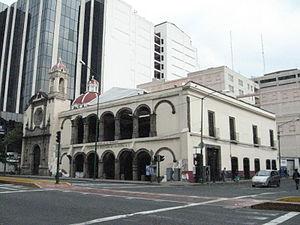
La Charrería est un jeu sportif proche du rodéo développé au Mexique basé sur les pratiques laborieuses des charros. Ce rodéo fut développé après la Révolution mexicaine quand les traditions des charros disparaissaient lentement. Une charrería comprend neuf épreuves pour les hommes et une pour les femmes. Dans les années 1970, il est importé aux États-Unis mais rencontre de nombreuses critiques qui finissent par l'interdire.